Moorfield Storey

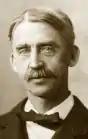
Edward Waldo Emerson

Storey was longtime friends with Edward Waldo Emerson, son of famous American poet Ralph Waldo Emerson. The two were in the same graduating class at Harvard. Just after their graduation, Storey was one of two friends that accompanied Emerson on a camping trip. Also among the party was the elder Emerson, as well as Transcendentalist poet William Ellery Channing. The camping party encountered a fierce storm on their second night out, and Storey worked to lighten the mood by singing through storm, with the younger Emerson joining in to sing the chorus. The event is recorded in Ralph Waldo Emerson's journals of the time. The two men's friendship continued for the next several decades, and they wrote a biography of former United States Attorney General Ebenezer R. Hoar together in 1911.